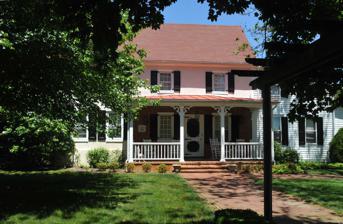
Building: Ivins–Conover House
Country: United States of America
Year built: 1775
United States historic place Ivins–Conover House U.S. National Register of Historic Places New Jersey Register of Historic Places Show map of Burlington County, New Jersey Show map of New Jersey Show map of the United States Location Cox Road, east of Hartford Road, Moorestown, New Jersey Coordinates 40°00′10″N 74°55′07″W / 40.00278°N 74.91861°W / 40.00278; -74.91861 ( Ivins–Conover House ) Area 3 acres (1.2 ha) Built 1775 ( 1775 ) Built by Samuel Ivins; William Ivins Architectural style Georgian NRHP reference No. 77000852 NJRHP No. 834 Significant dates Added to NRHP April 29, 1977 Designated NJRHP January 7, 1976 The Ivins–Conover House is a historic Quaker farmhouse located on Cox Road, east of Hartford Road, in the township of Moorestown in Burlington County, New Jersey , United States. The oldest section was built in 1775 by Samuel and William Ivins. The house was added to the National Register of Historic Places on April 29, 1977, for its significance in architecture. The two-story brick house was expanded in 1820 and 1905. According to the nomination form, the Ivins family lived here from 1775 to 1831 and the Conover family lived here from 1853 to 1926. See also National Register of Historic Places listings in Burlington County, New Jersey References